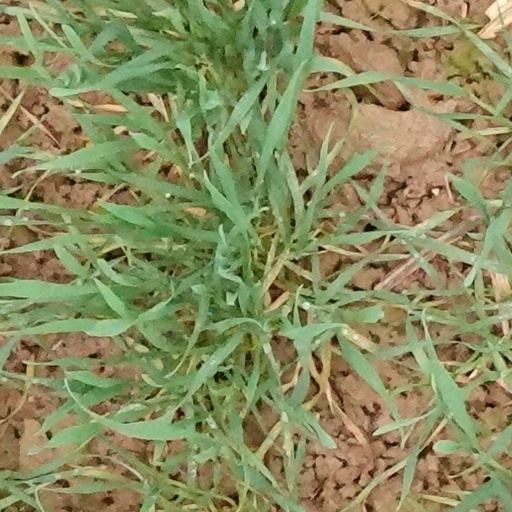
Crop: wheat